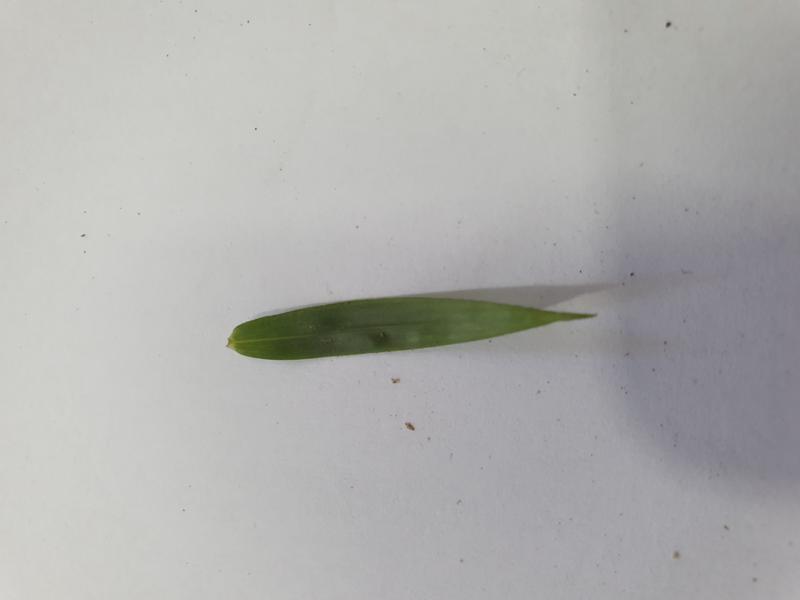
Weed species: Panicum repens